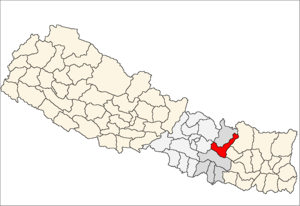
Ramechhap District
Ramechhap District i Janakpur Zone (grå) i Central Development Region (grå + lysegrå)
Ramechhap District er et af Nepals 75 administrative og politiske regioner, betegnet distrikter. Ramechhap er et distrikt i bakkeområdet Middle Hills, som ligger i Janakpur Zone i Central Development Region.